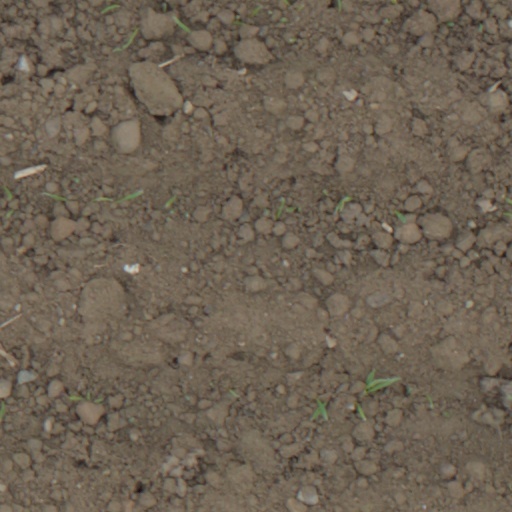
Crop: wheat